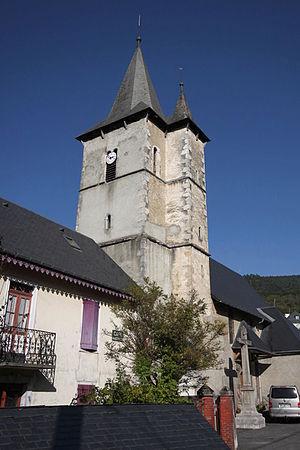
Église d'Asté dans les Hautes-Pyrénées. Ce bâtiment présente des caractéristiques archéologiques essentielles pour la compréhension de l'ensemble des édifices de la vallée de Campan et peut en conséquence servir d'élément de référence. Ses dispositions architecturales, notamment extérieures, sont intéressantes, en particulier le portail d'entrée au sud dans un appareillage de marbres rouges et verts de Campan (1775). C'est là l'église paroissiale du village foyer des ateliers de menuisiers sculpteurs qui ont décoré la plupart des églises haut-pyrénéennes du milieu du 17e siècle jusqu'au début du 19e. Le mobilier a ici été réalisé par Jean II Ferrère, après l'incendie de 1754. Dédiée à Saint Saturnin (www.bigourdans.fr/_archives/genparoisse.html)
Cet article recense les monuments historiques des Hautes-Pyrénées, en France.
Asté est une commune française située dans le département des Hautes-Pyrénées, en région Occitanie.